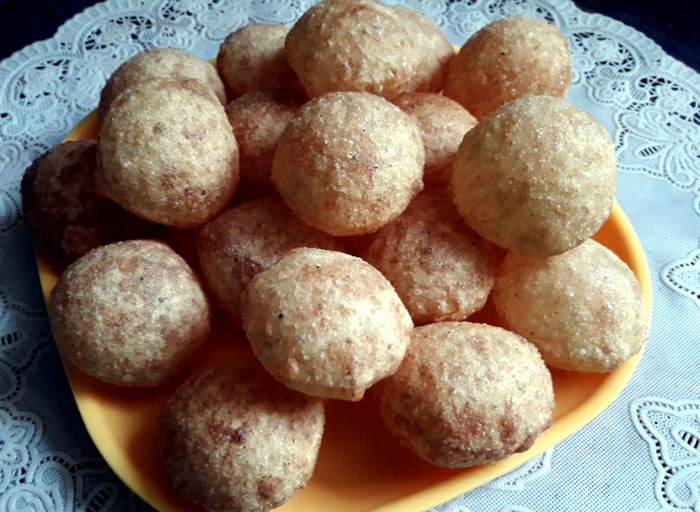
Dish: paani_puri